Radebeul-Kötzschenbroda station

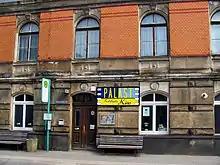
The Palastkino cinema

The station contained a nine-seater commercial cinema called the Palastkino, which was recognised as the "smallest cinema by seat capacity" by the Guinness Book of Records in 2006. It was closed in 2013.